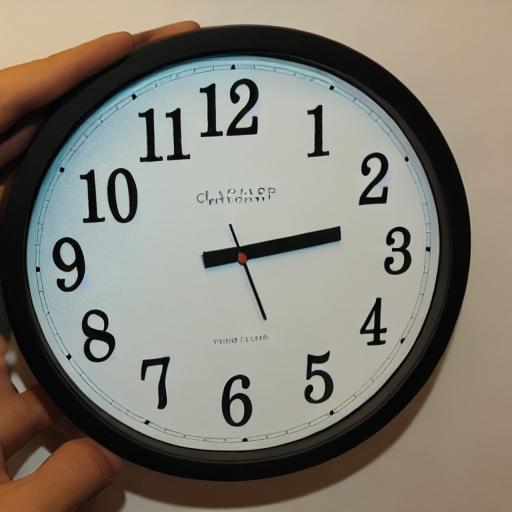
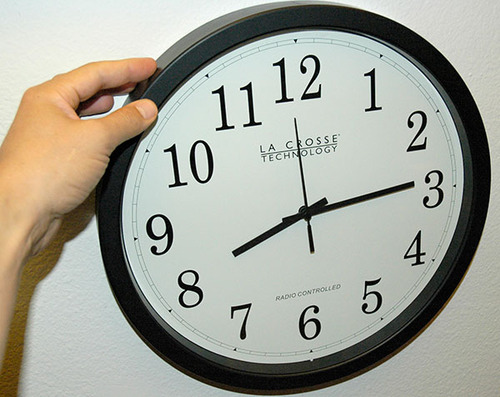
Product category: clock
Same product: no